George Mathews (actor)

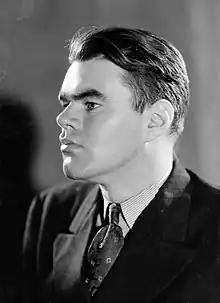
Cast portrait of George Mathews in the 1937 Broadway production of "Processional"

George Mathews (October 10, 1911 – November 7, 1984) was an American actor whose film career stretched from an uncredited appearance in "Stage Door Canteen" in 1943 to "Going Home" in 1971.